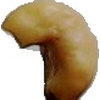
Label: caju_seed